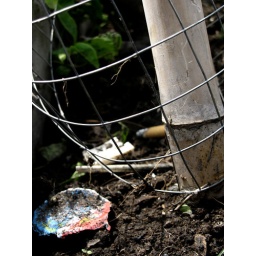
This is a small area around a tree on a small parterre on Thi Nghe bridge in Ho Chi Minh city